No. 36 Squadron RAAF

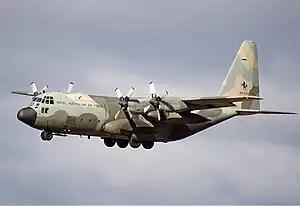
Colour photo of a four-engined aircraft painted in a camouflage pattern

No. 36 Squadron handed over its six Dakotas to No. 38 Squadron in July 1958, before re-equipping with the Lockheed C-130 Hercules. It returned to Richmond in August, followed by the rest of No. 86 Wing a month later. After conversion training of its personnel in the United States, No. 36 Squadron became the first non-US operator of the Hercules in December 1958, when it began taking delivery of twelve C-130As; deliveries completed in March 1959. The official history of the post-war Air Force described the Hercules as "probably the biggest step-up in aircraft capabilities" the RAAF had ever received, considering it roughly four times as effective as the Dakota, taking into account the improvements in payload, range, and speed. In September 1960, No. 36 Squadron began parachute trials on the Hercules. It made the Hercules' first troop-carrying flights into a combat zone in December 1962, joining a Commonwealth airlift from Singapore to Borneo at the onset of the "Konfrontasi" between Indonesia and Malaysia; similar missions were undertaken over the next five years. The squadron was again awarded the Gloucester Cup in 1963.